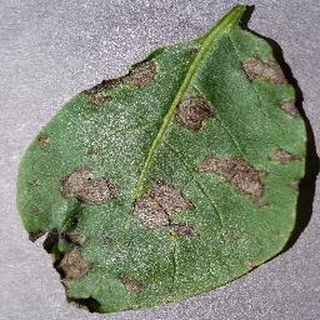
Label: potato_early_blight